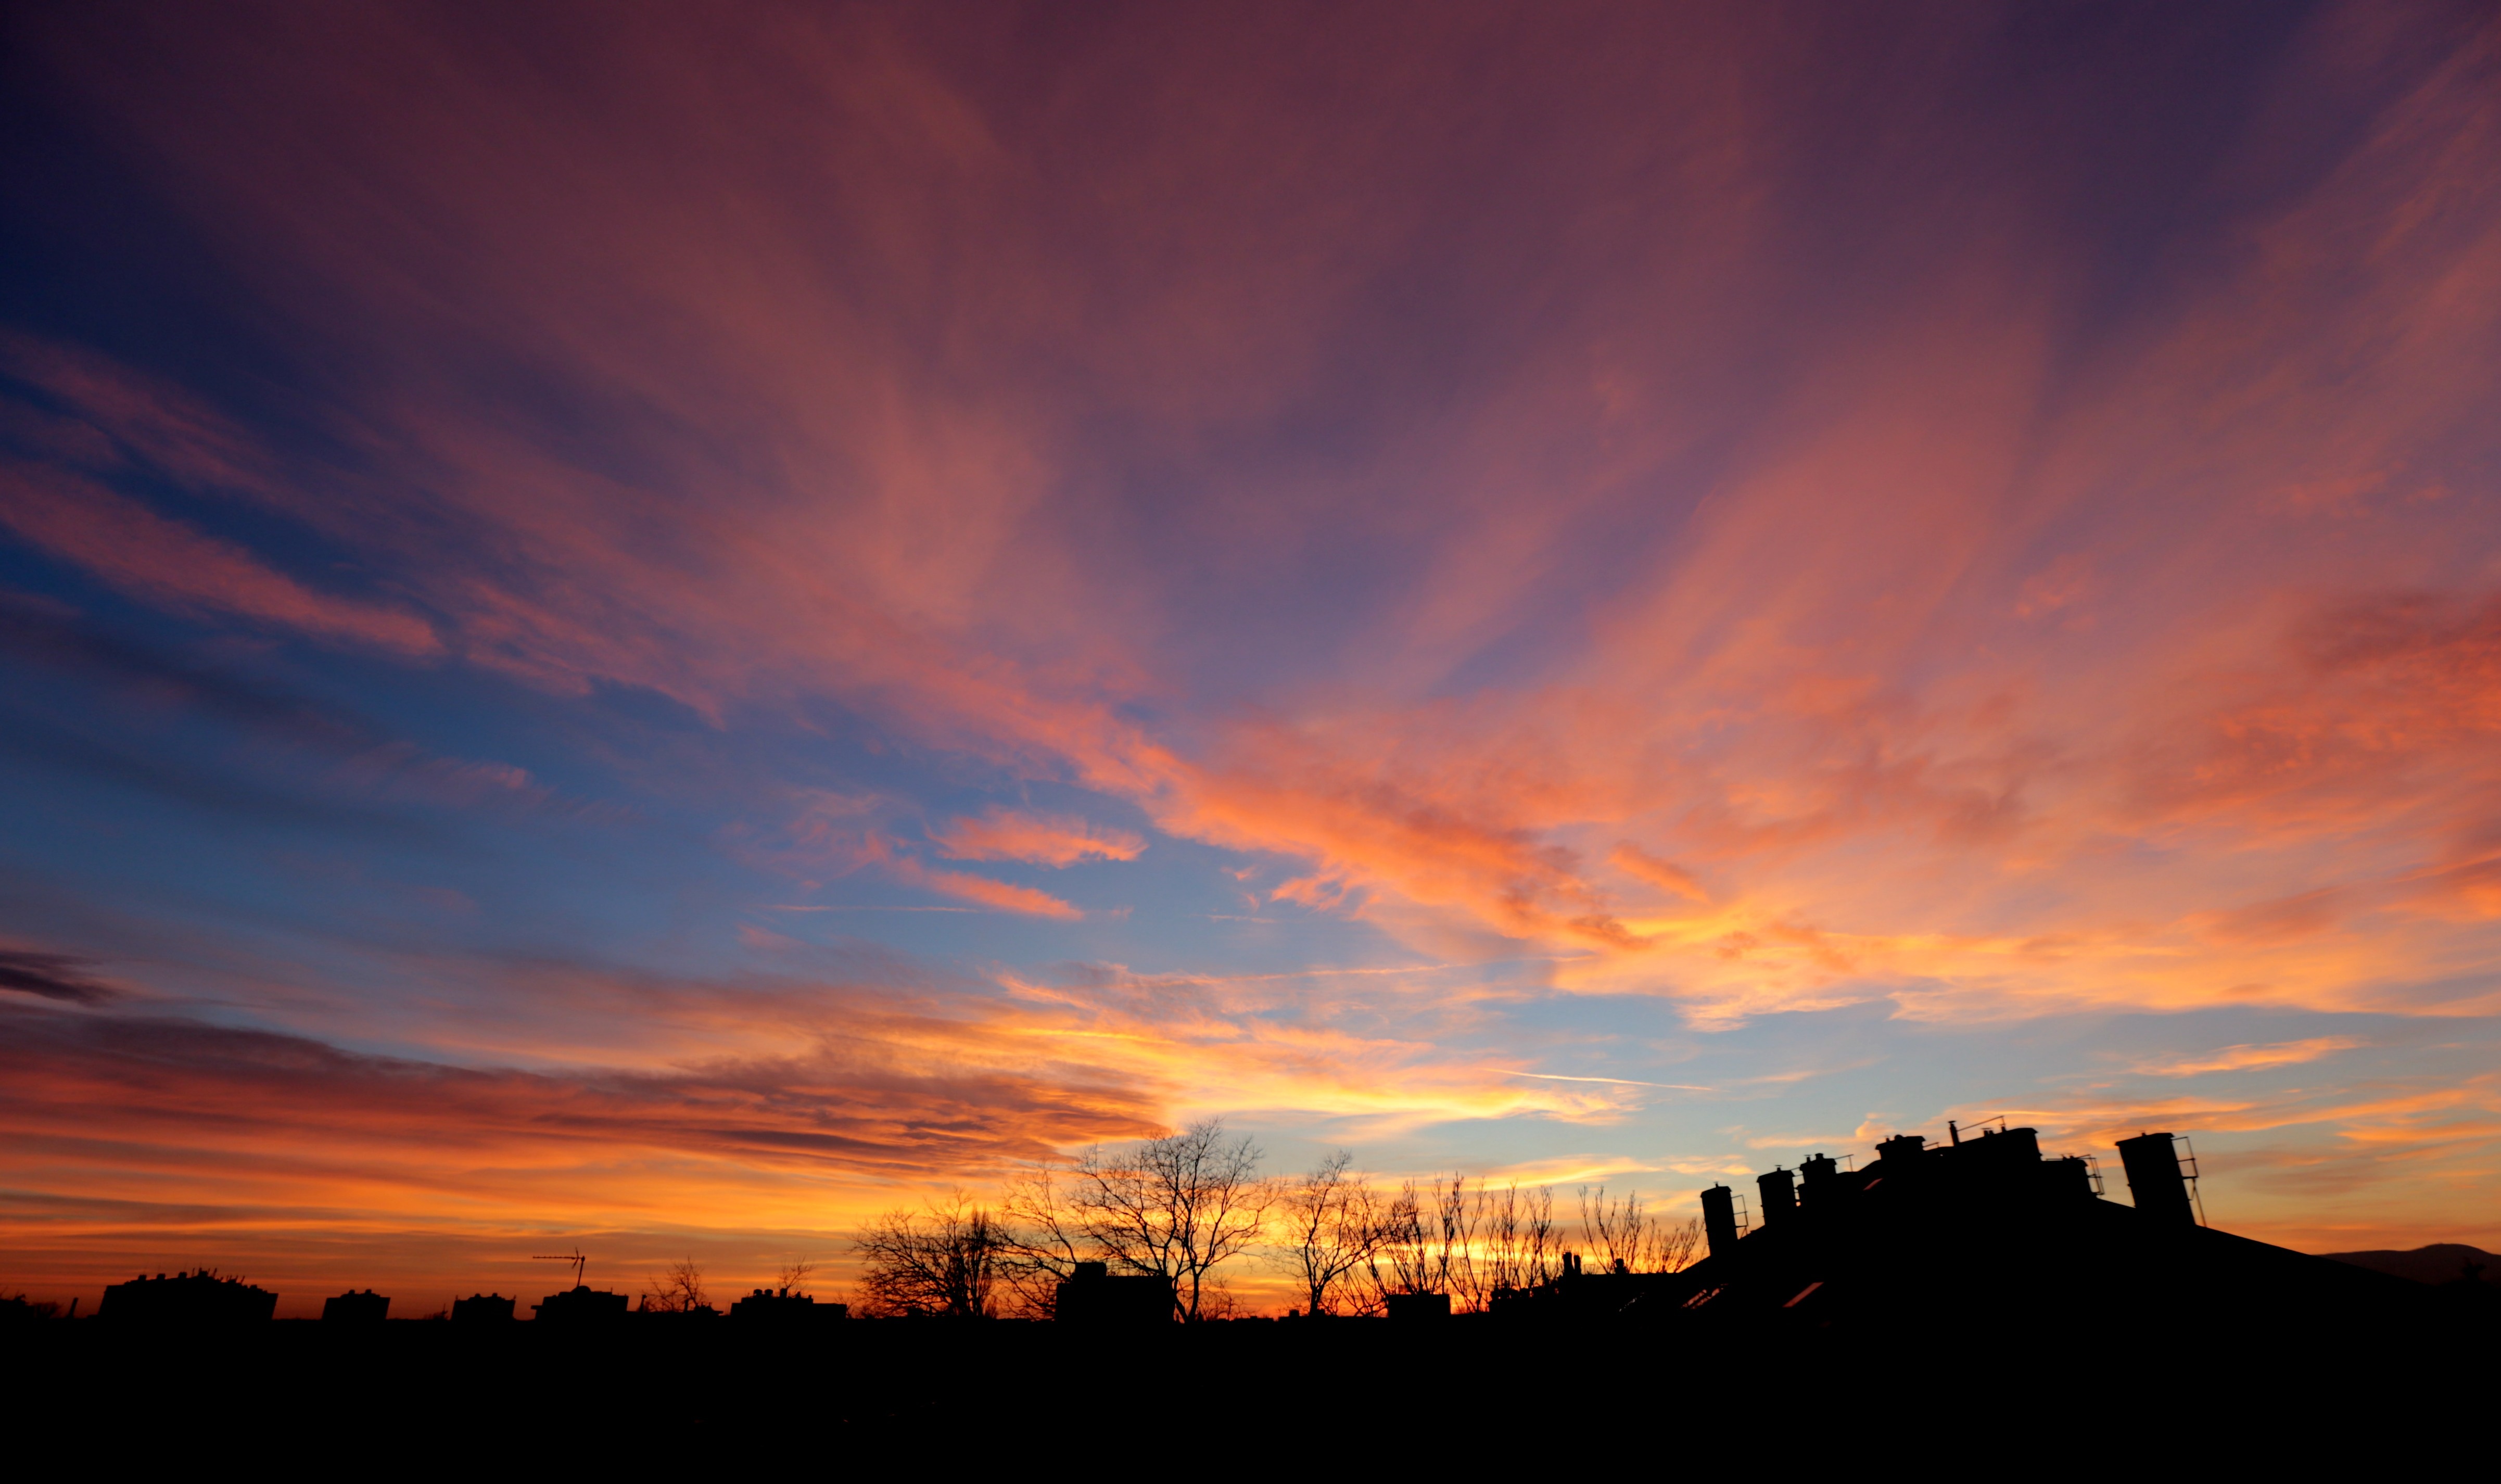
nature, horizon, branch, light, cloud, sky, sun, sunrise, sunset, skyline, sunlight, morning, rooftop, dawn, city, atmosphere, dusk, evening, orange, red, in the evening, colors, beautiful, mood, afterglow, setting sun, day s, red sky at morning